Edgardo Labella

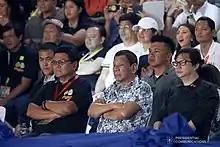
Labella joins President Rodrigo Duterte in the 40th Sinulog Festival celebration at the Cebu City Sports Center Grandstand.

In July 2018, Labella, who does not come from a political family, officially declared his intention to run for mayor of Cebu City against incumbent mayor Tomas Osmeña while former mayor Mike Rama also signified his intention to reclaim his old post. It was feared that if both Labella and Rama had run for the same position, this would have split their group, BARUG Team Rama. On August 30, 2018, Rama officially announced his decision to run for vice mayor and gave way to Labella who was then the incumbent vice mayor. They were later endorsed by President Rodrigo Duterte as PDP–Laban's official candidates in Cebu City. Labella went on to defeat Osmeña by 18,925 votes in the 2019 elections.